Describe the emotion expressed in this image:  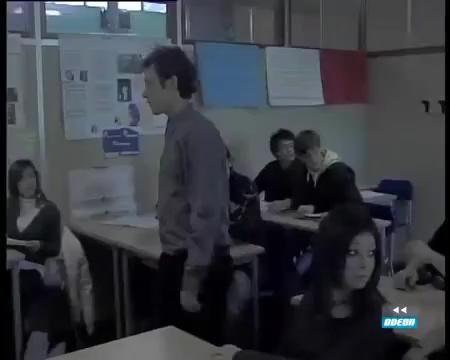
This person displays Fear, valence and arousal with moderate intensity.